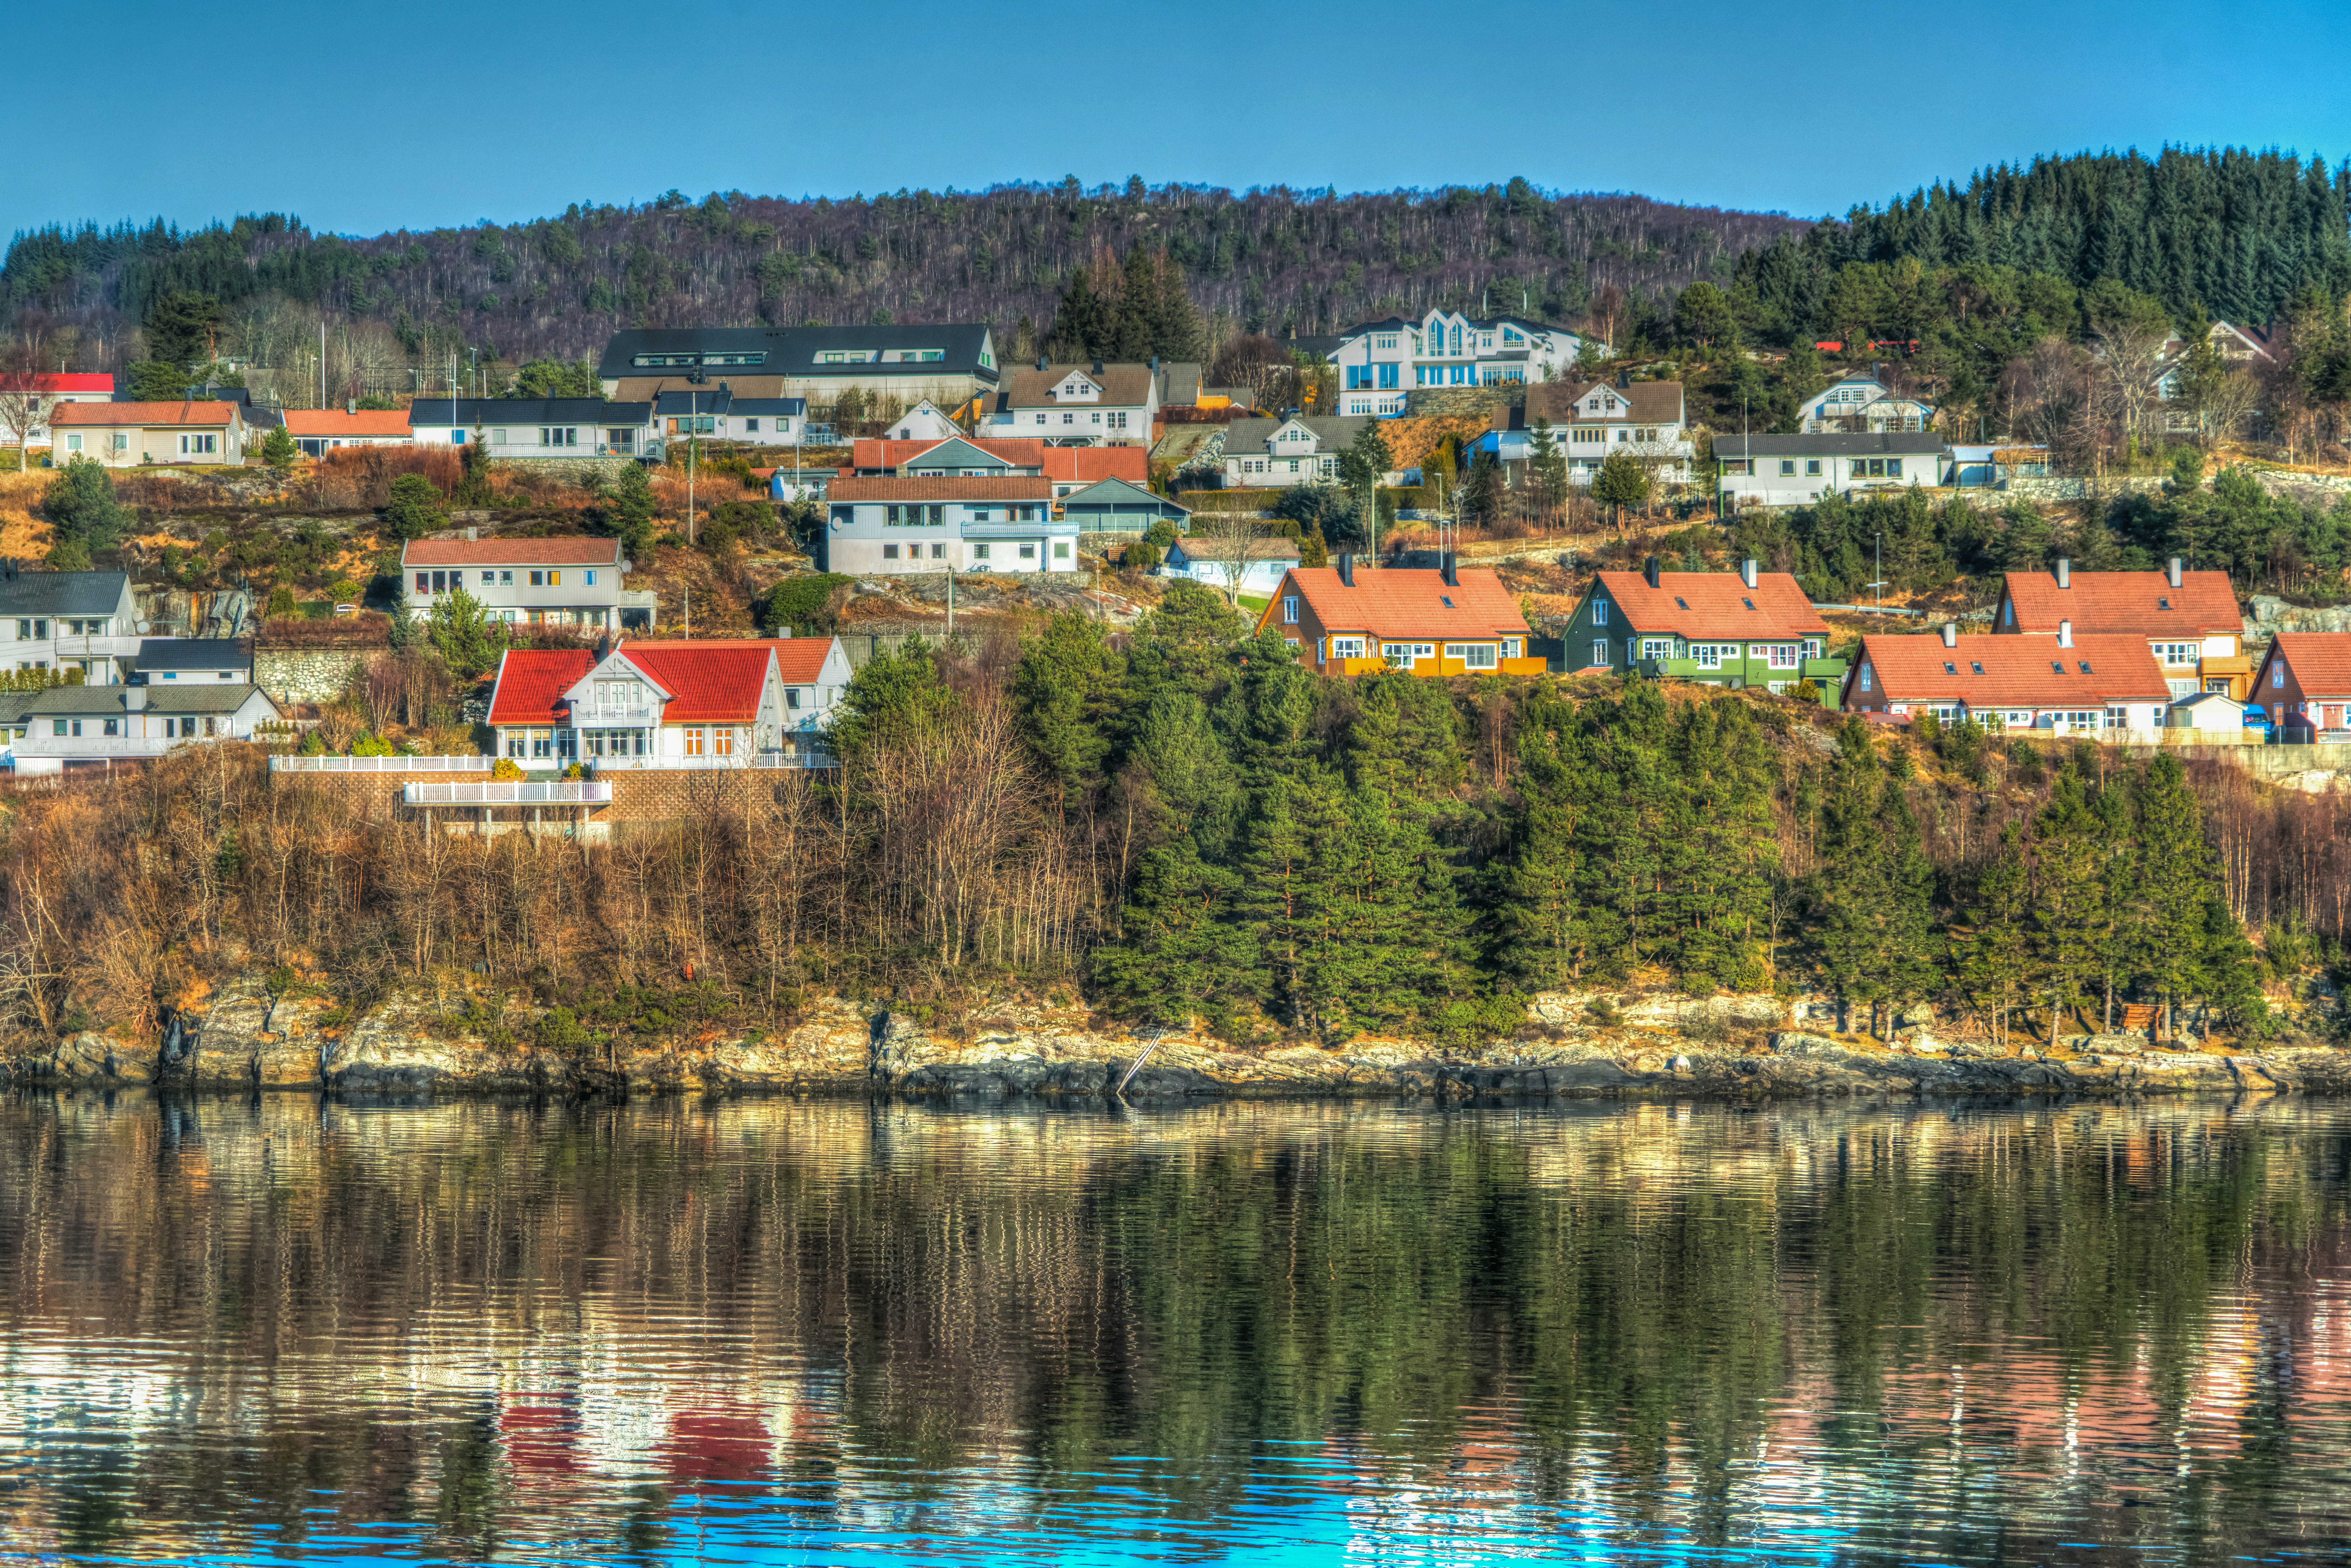
norway, coast, architecture, water, reflection, scandinavia, nature, landscape, picturesque, coastline, rocky, europe, tourism, scenic, seascape, outdoor, mountain, cliff